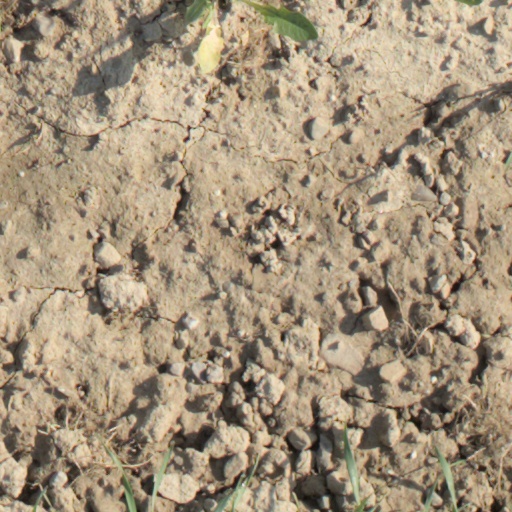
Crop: wheat